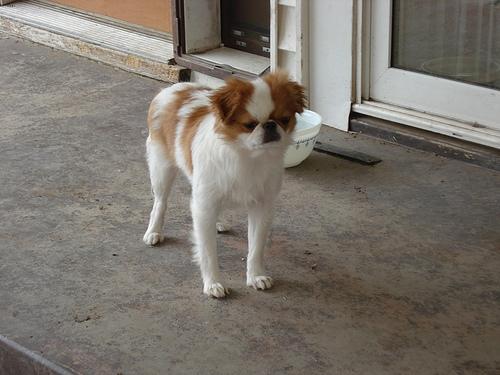
Breed: japanese chin